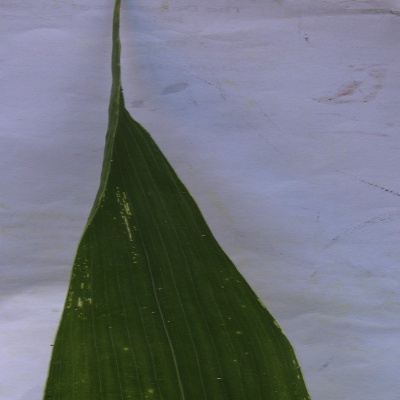
Crop: Maize
Condition: streak virus